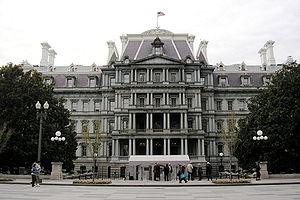
Le bâtiment du bureau exécutif Eisenhower, anciennement appelé Old Executive Office Building, est un bâtiment de l'Administration des services généraux occupé par le Bureau exécutif du président des États-Unis. Il est situé à Washington, sur Pennsylvania Avenue, à l'angle sud-est avec la 17th Street Northwest, à proximité immédiate de la Maison-Blanche et de Lafayette Square.